Damien Nash

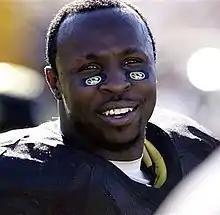
Nash playing for Missouri

Damien Darnell Nash (April 14, 1982 – February 24, 2007) was an American football running back who played for the Tennessee Titans and Denver Broncos of the National Football League (NFL). He died after the 2006 season, his only season with the Broncos.